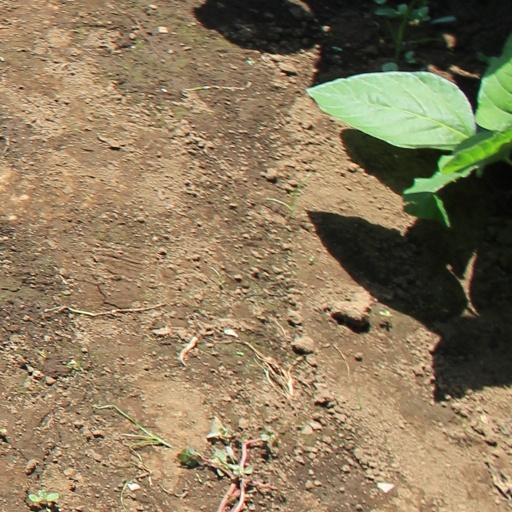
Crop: soybean